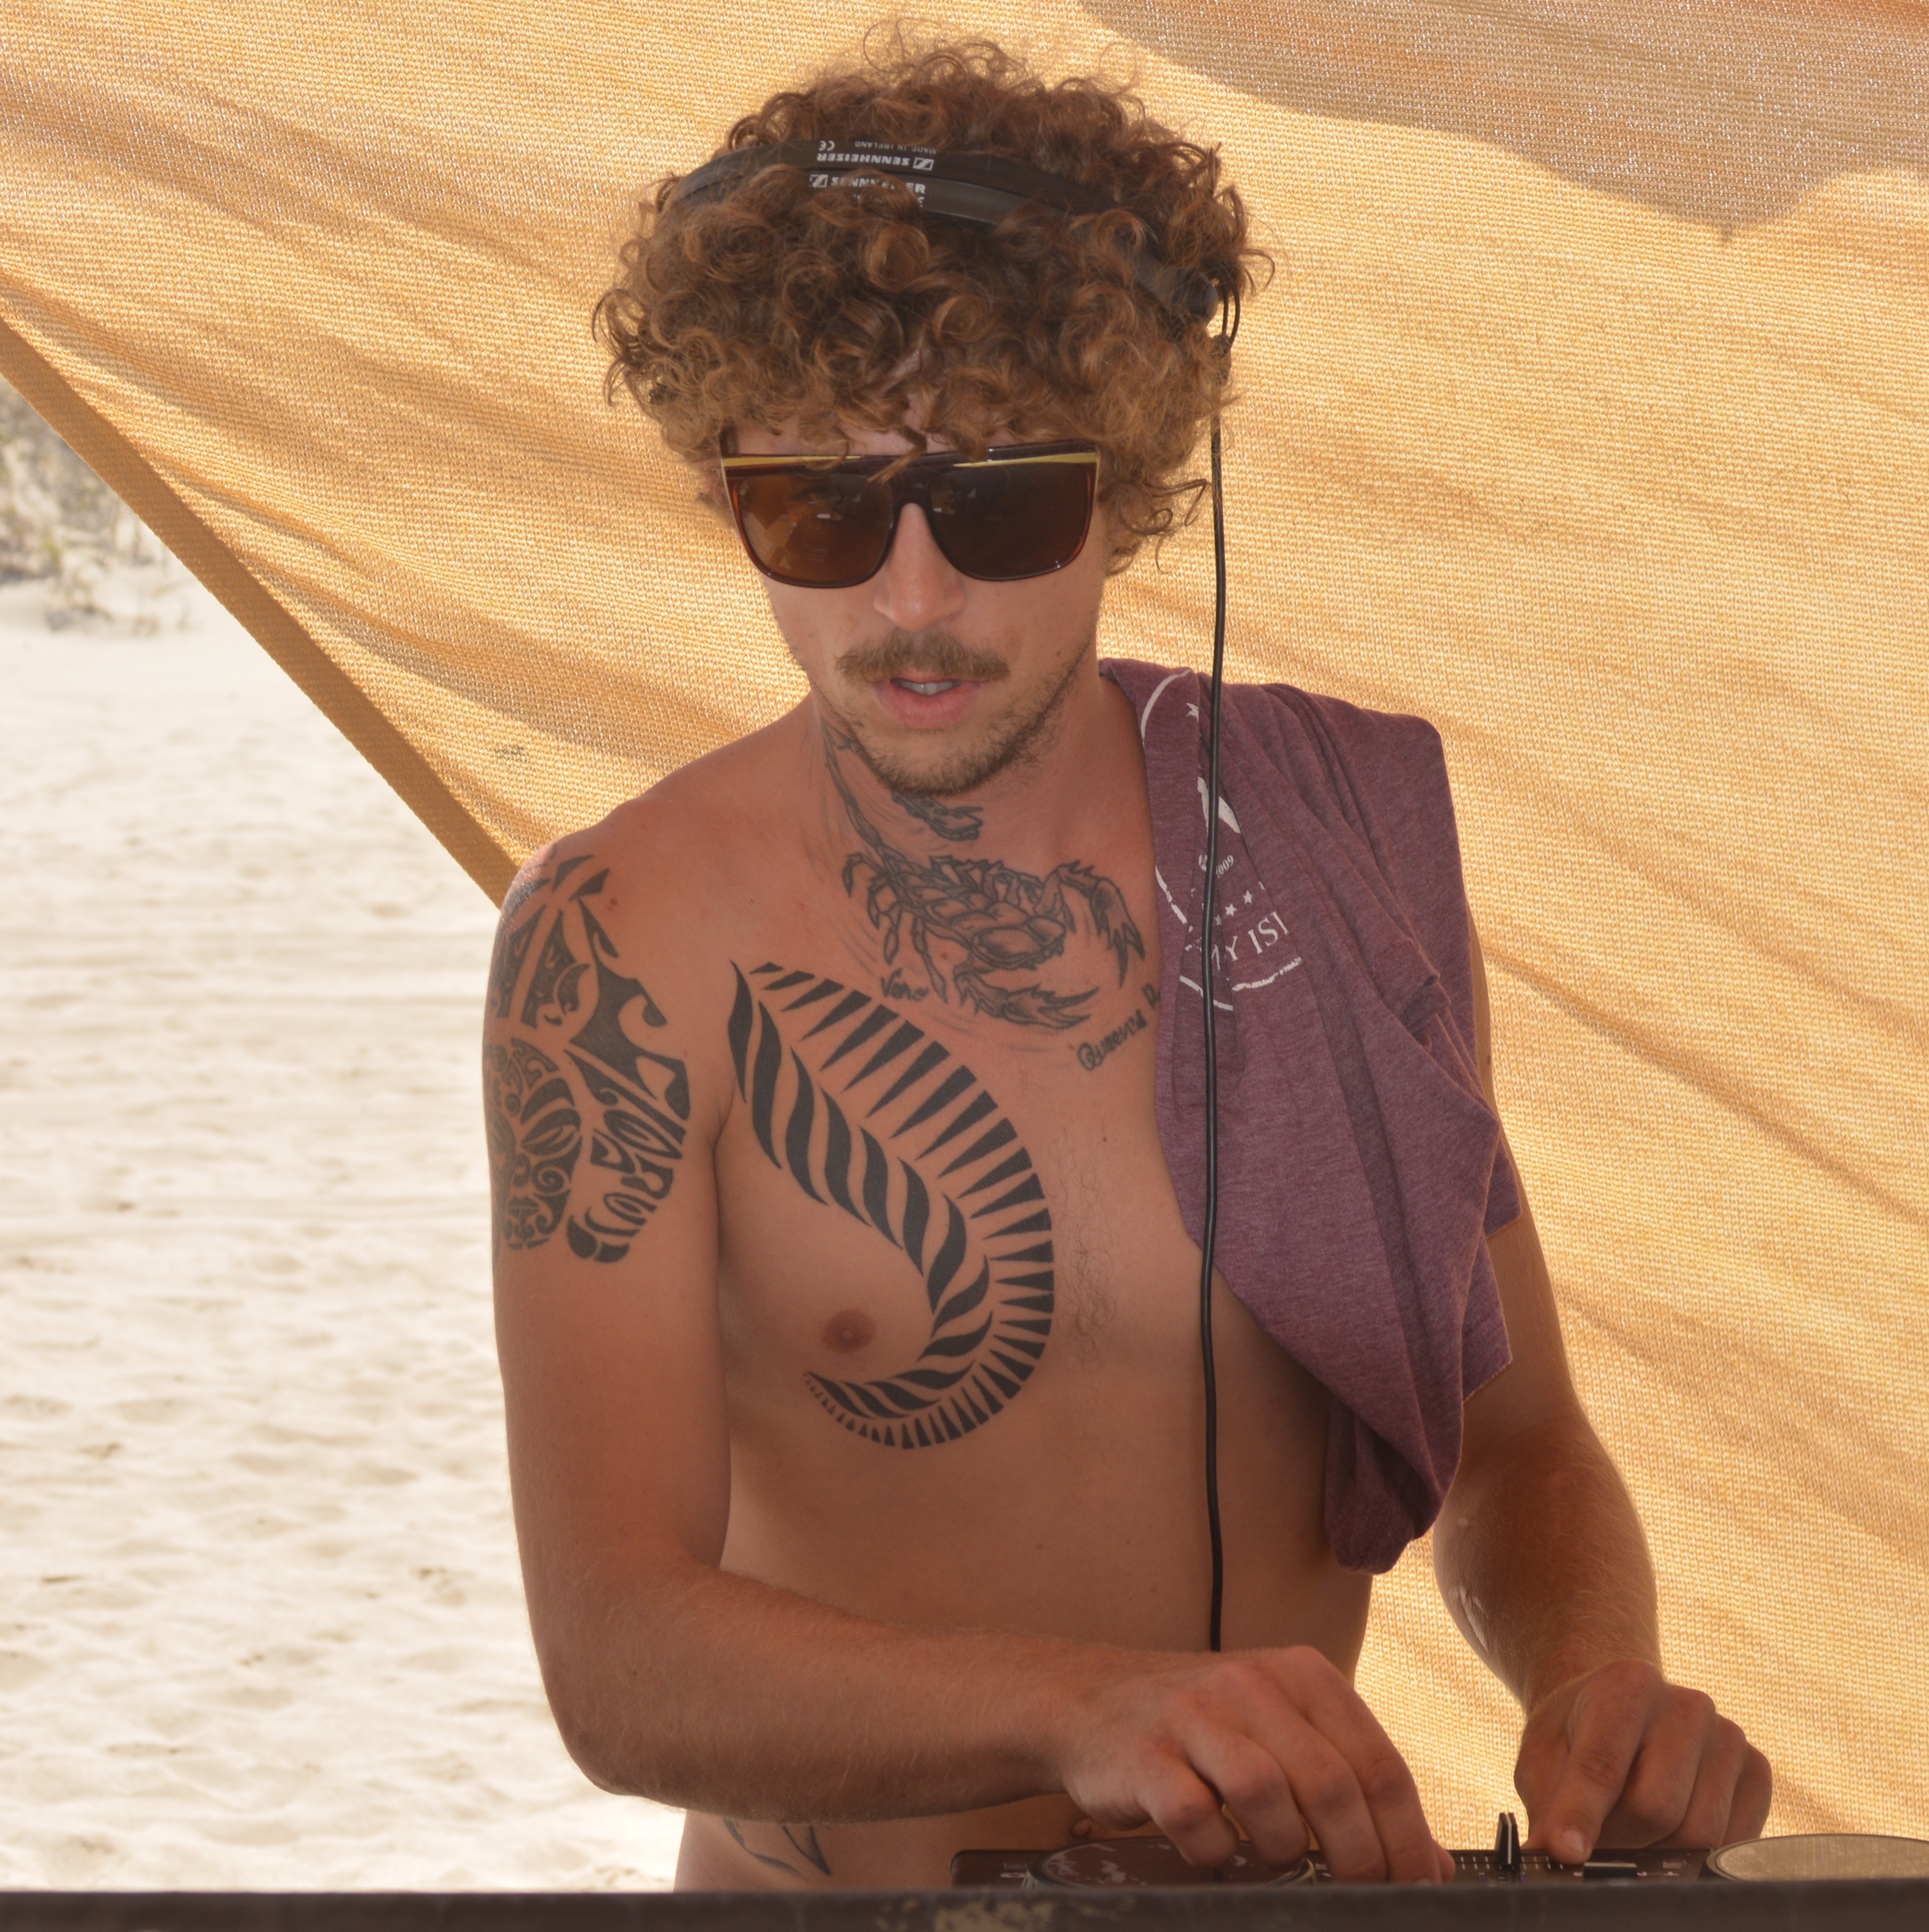
hand, man, music, turntable, people, hair, male, tattoo, arm, hairstyle, dj, sunglasses, glasses, job, human positions